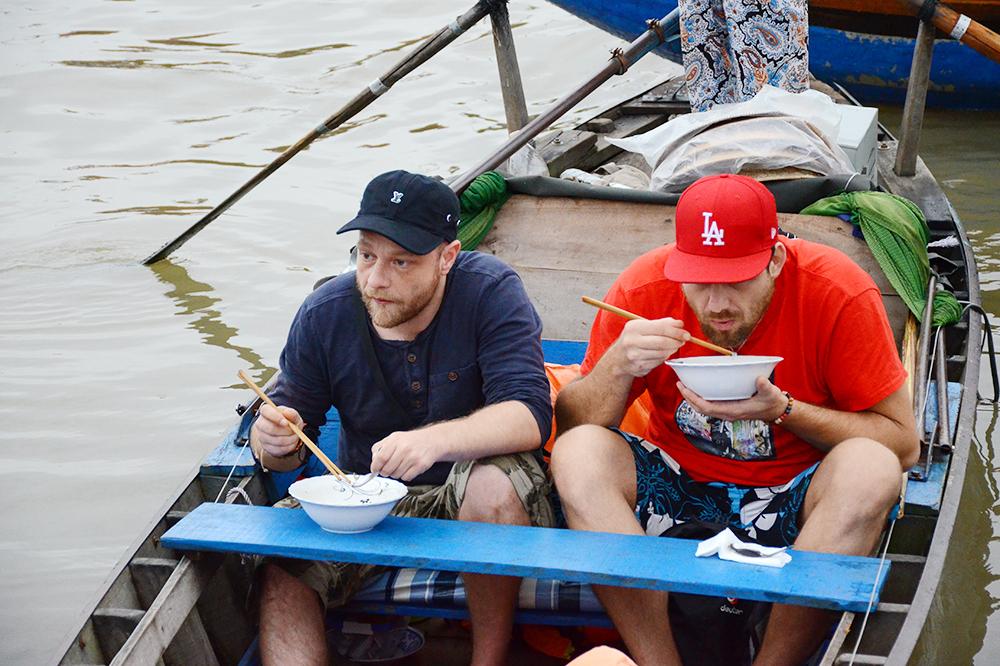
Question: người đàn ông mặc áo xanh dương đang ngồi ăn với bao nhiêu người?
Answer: một người